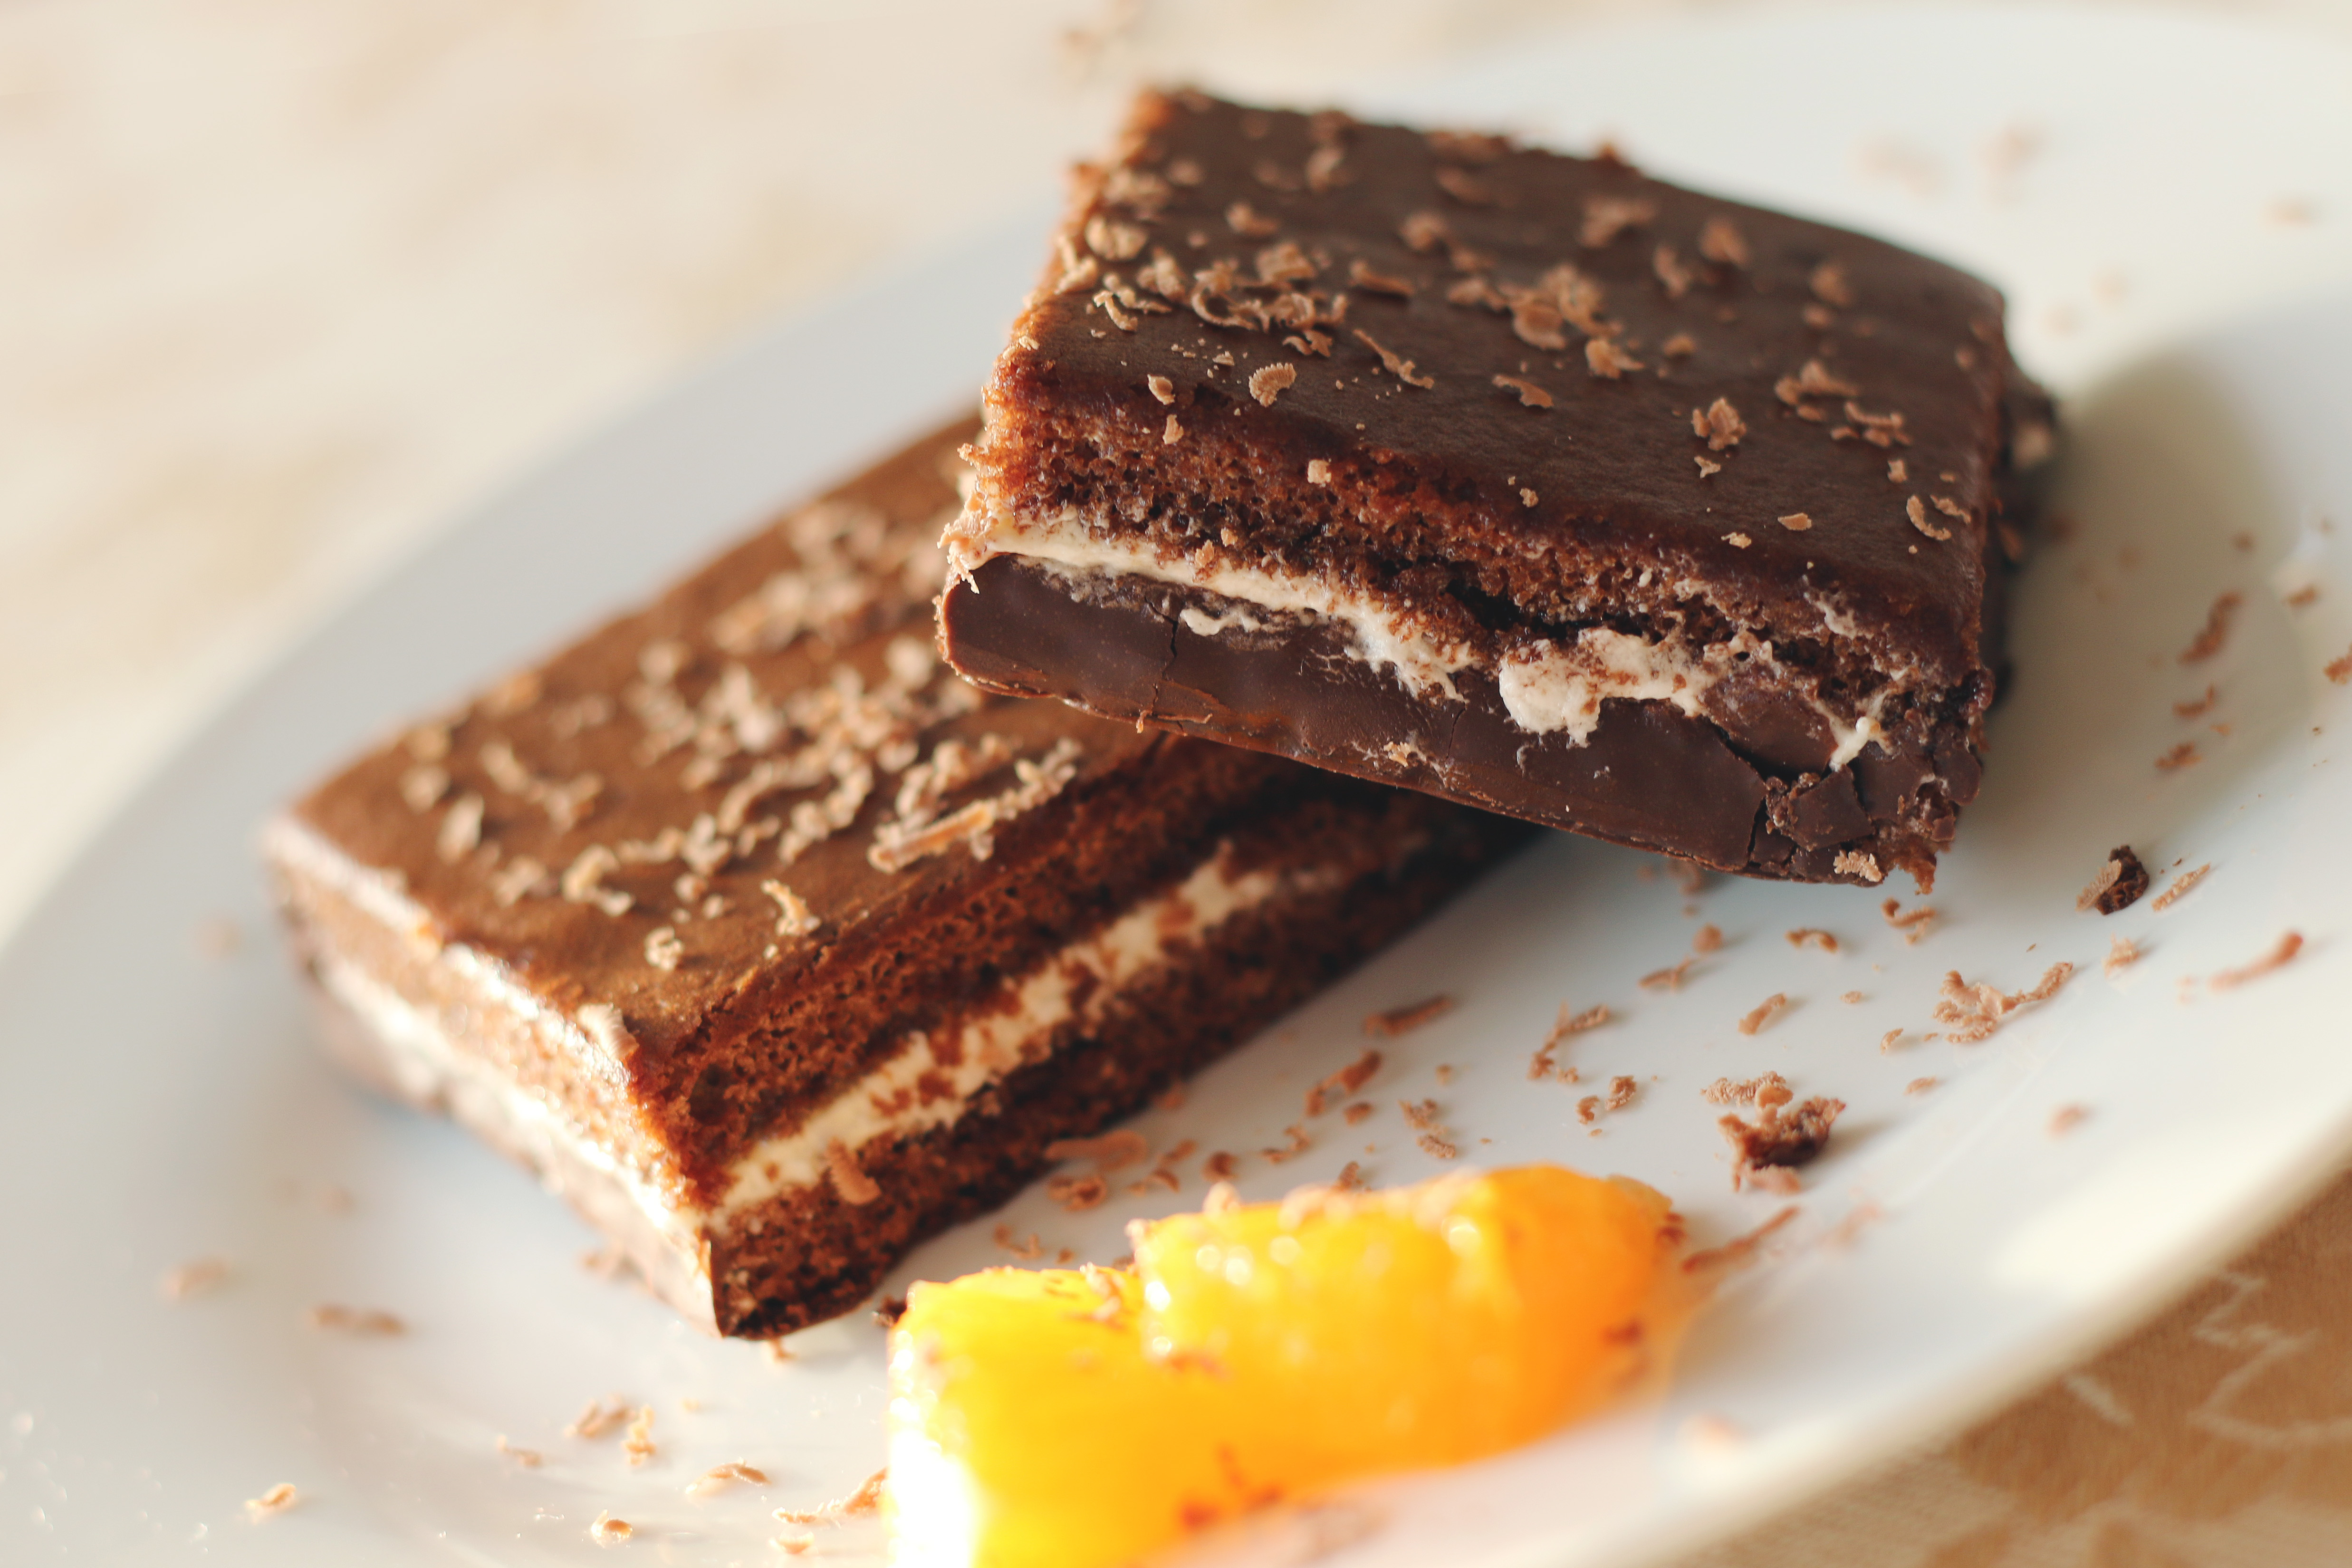
dish, food, produce, chocolate, dessert, cuisine, cake, fudge, chocolate cake, icing, brownies, confectionery, baked goods, flavor, snack food, chocolate brownie, sachertorte, flourless chocolate cake